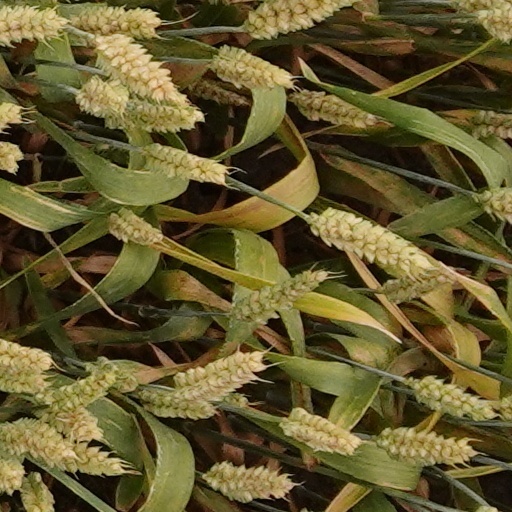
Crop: wheat